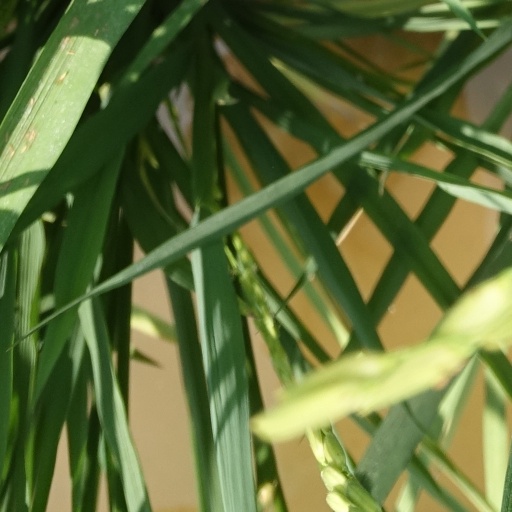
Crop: rice